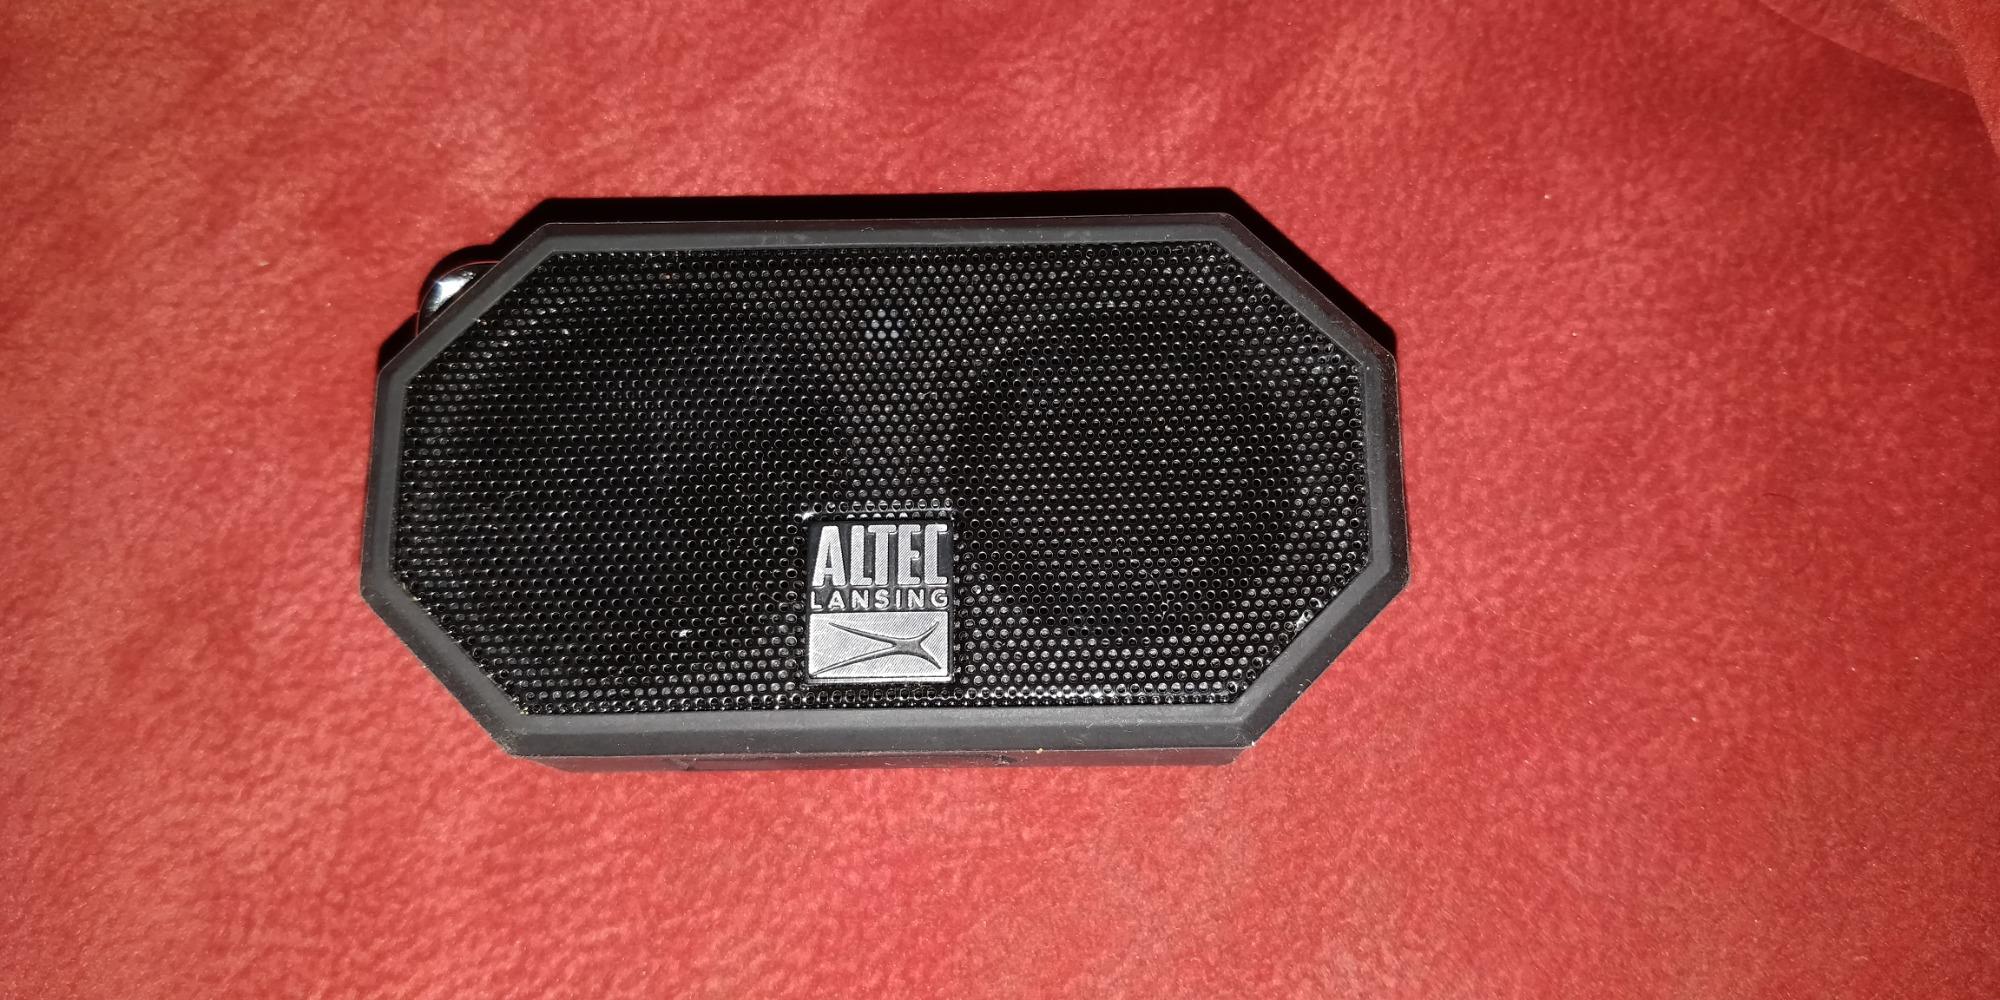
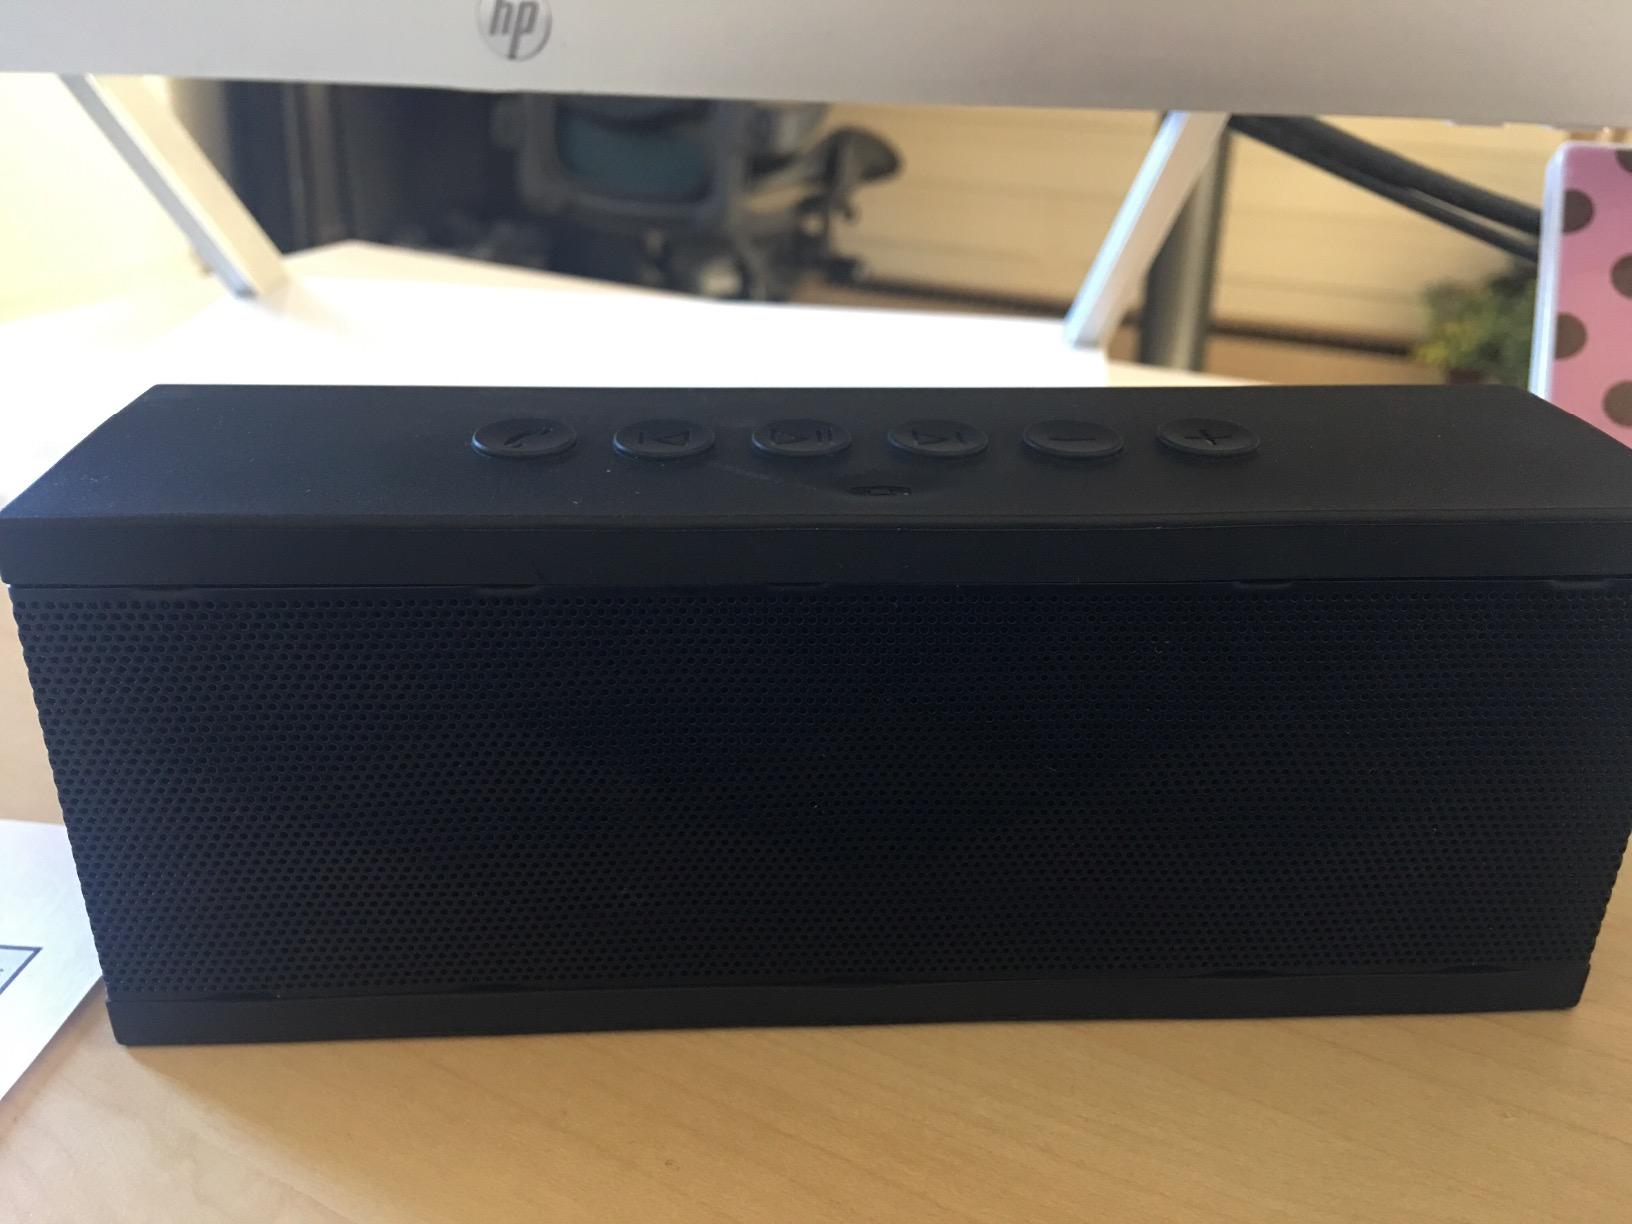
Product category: speaker
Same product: no